Chichaoua

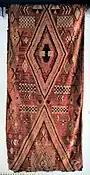
Chichaoua traditional carpet. Mohammed ben Abdallah museum.

Chichaoua is a town in Shishawa Province, Marrakesh-Safi, Morocco. According to the 2004 census it has a population of 15,657.